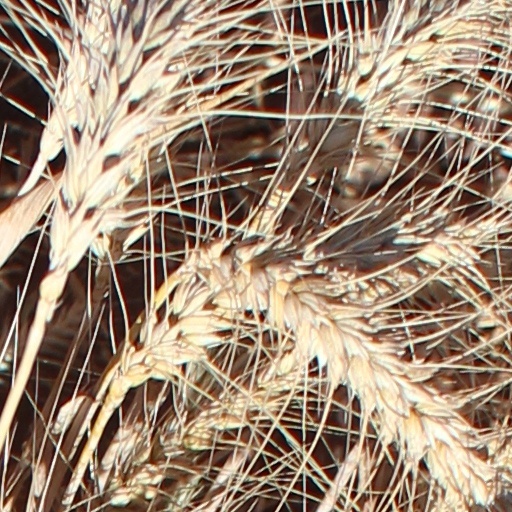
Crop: wheat